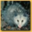
Label: possum